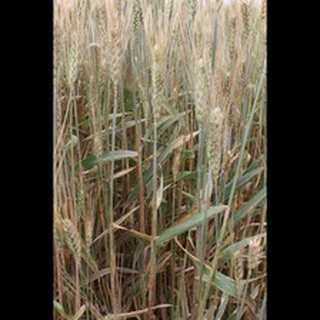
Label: wheat_black_rust